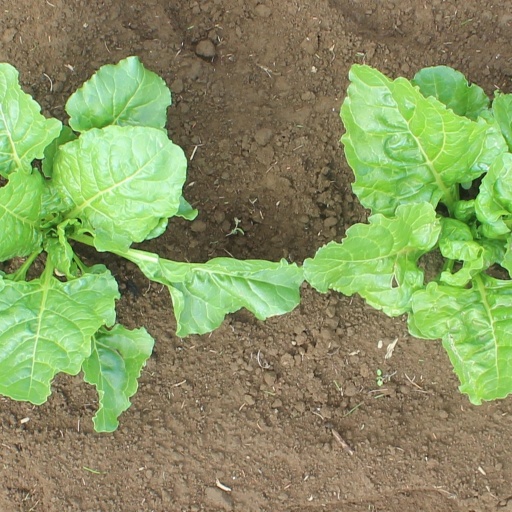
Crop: sugar beet